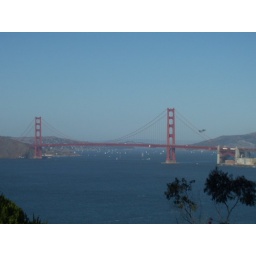
blue angels over bridge